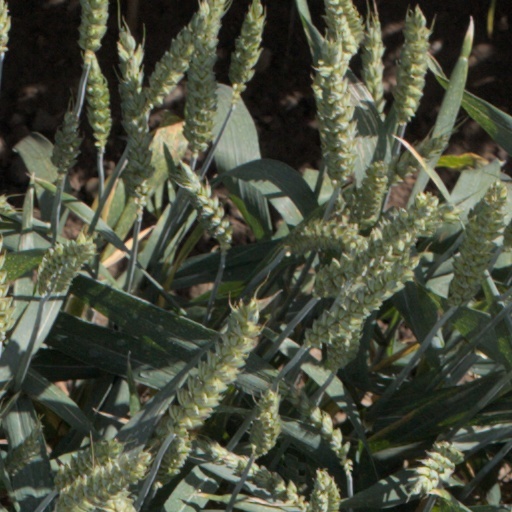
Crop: wheat